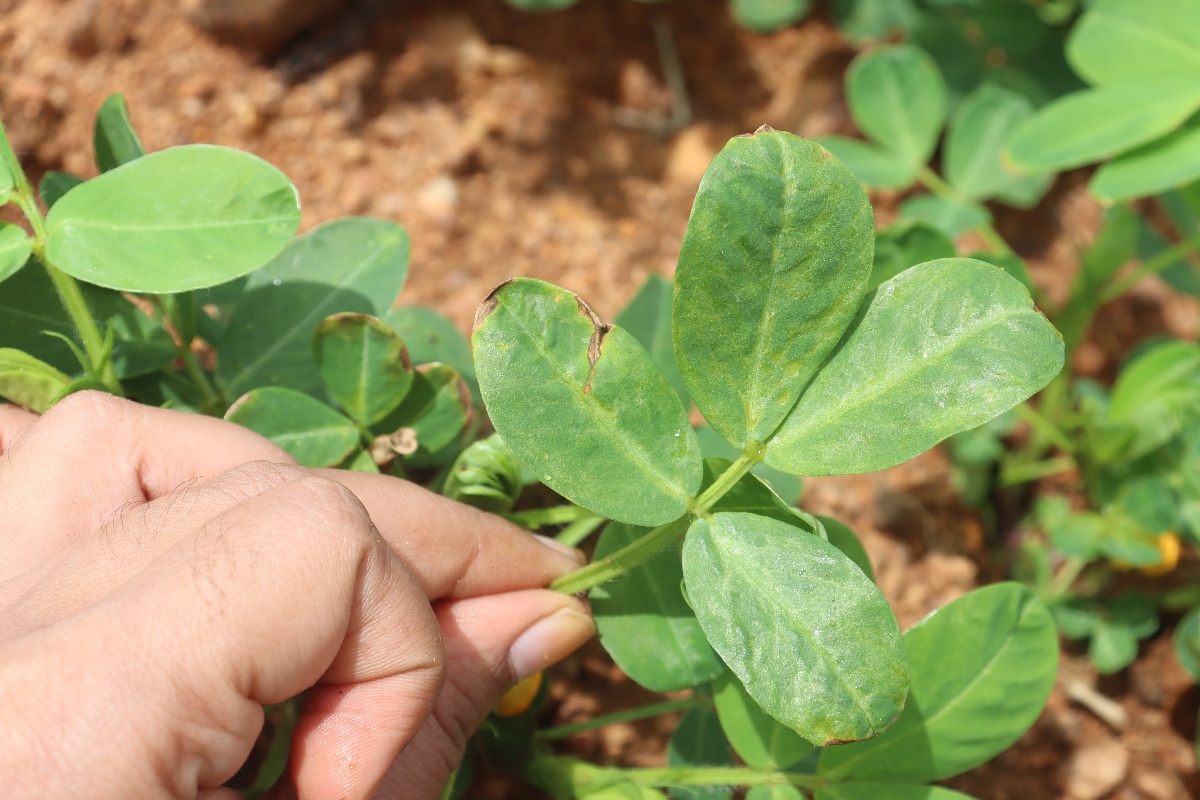
Label: early_leaf_spot